Shirley Bousquet

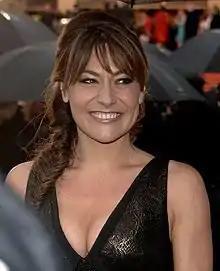
Shirley Bousquet in 2013

From 1998 to 2004, Shirley Bousquet played the recurring role of Jeanne Bouvier in the television series Sous le soleil.